Bendigo Art Gallery

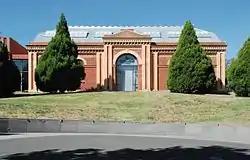
Bendigo Art Gallery, Bolton Court seen from View Street

Bendigo Art Gallery is an Australian art gallery located in Bendigo, Victoria. It is one of the oldest and largest regional art galleries.